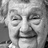
Emotion: happy